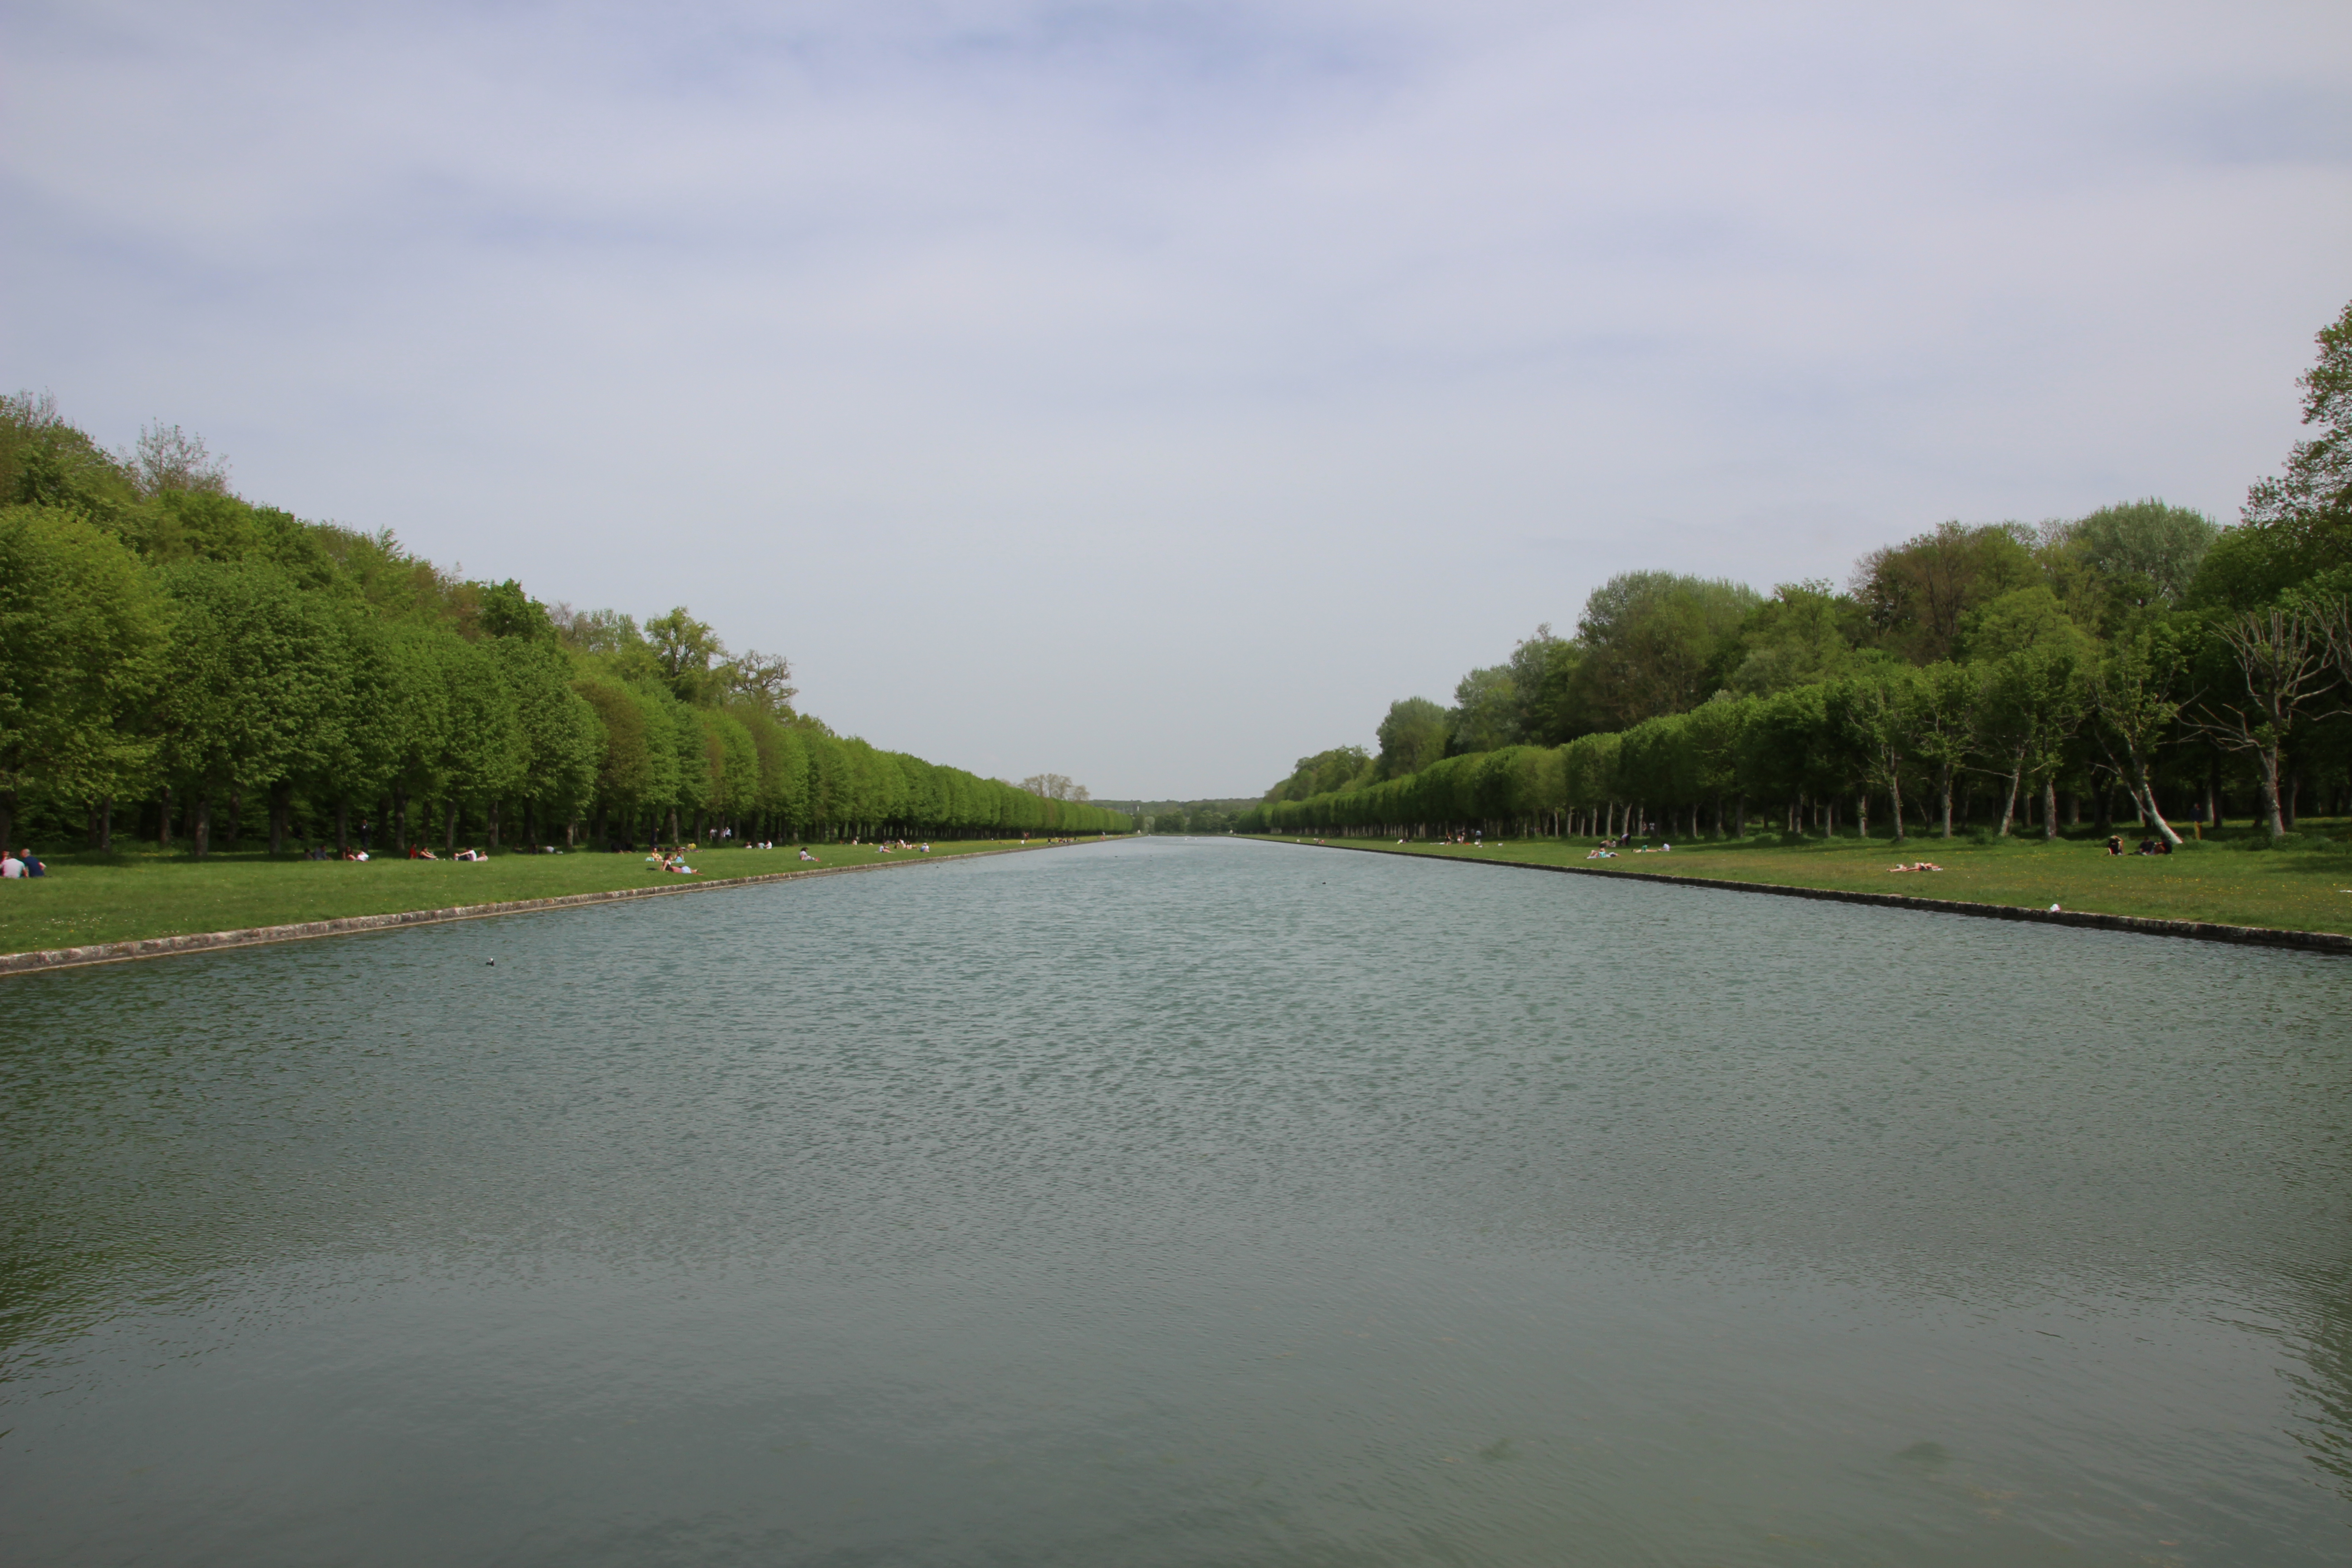
france, chateau, lake, water, trees, waterway, peace, nature, canal, body of water, river, reflection, bank, water resources, sky, tree, reservoir, cloud, floodplain, grass, pond, wetland, watercourse, landscape, plant, reflecting pool, lacustrine plain, creek, bayou